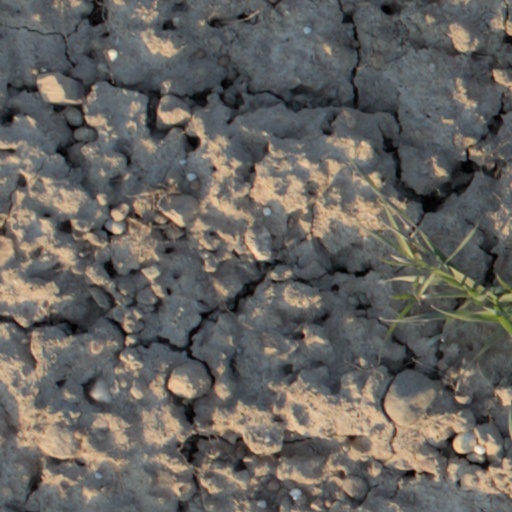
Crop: wheat